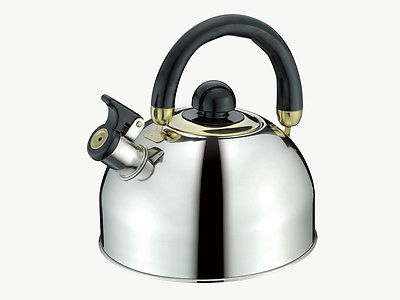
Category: kettle